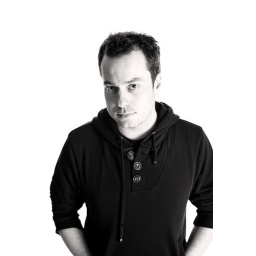
luc. softbox from front right, two softboxes stop over on a white paper background